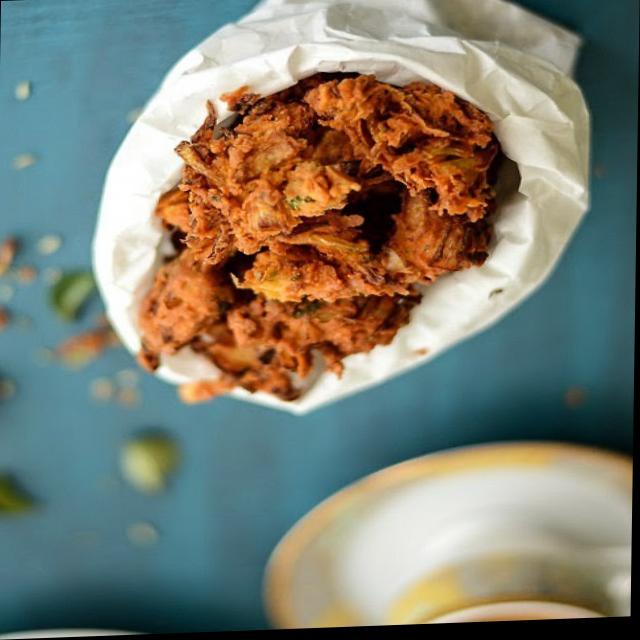
Dish: pakode